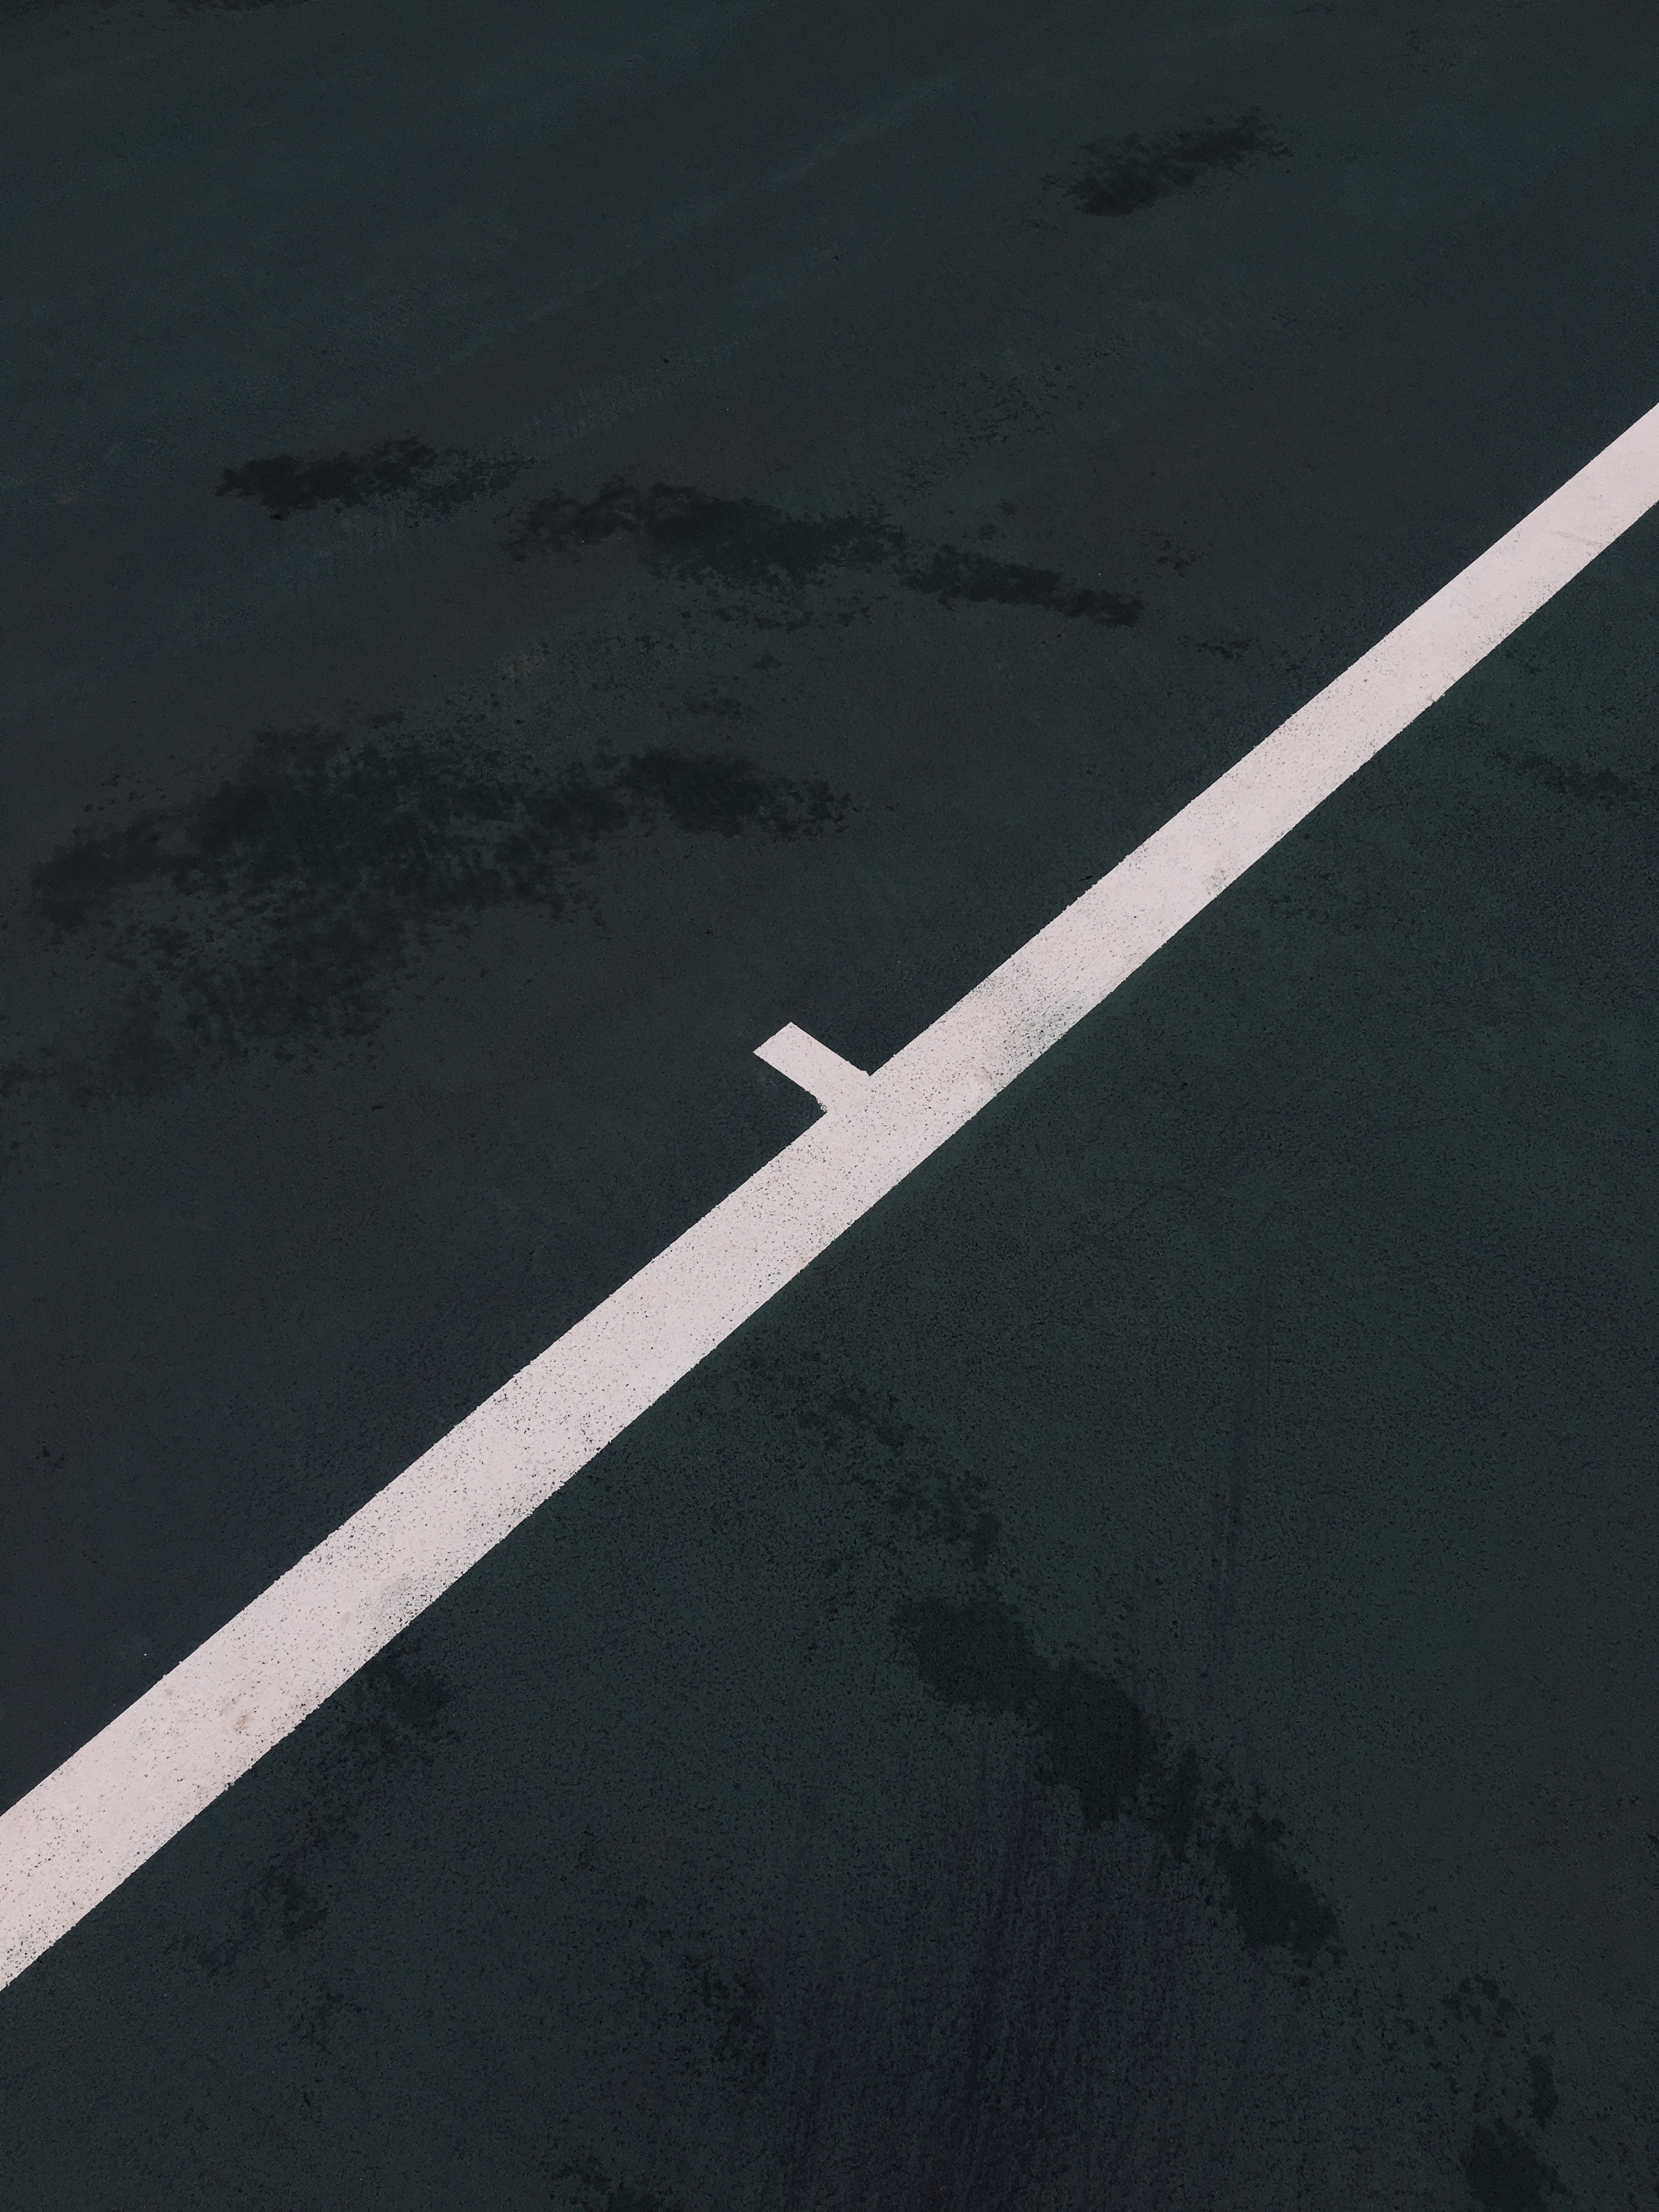
line, font, sky, asphalt, road